University of Florida

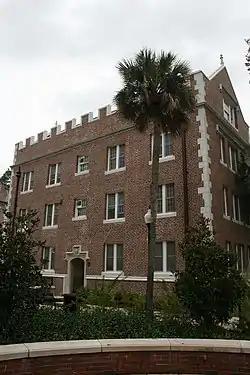

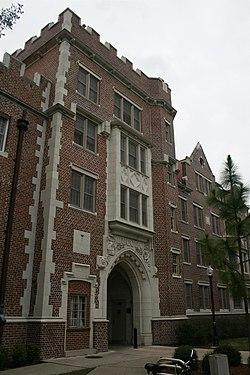

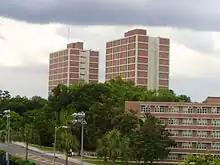

The University of Florida provides over 9,200 students with housing in residence halls and complexes on the eastern and western sides of campus.